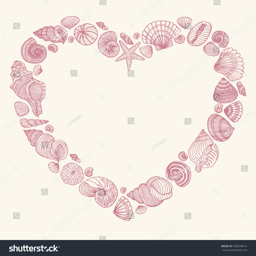
frame in the shape of heart .